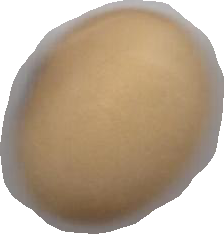
Variety: Anjasmoro